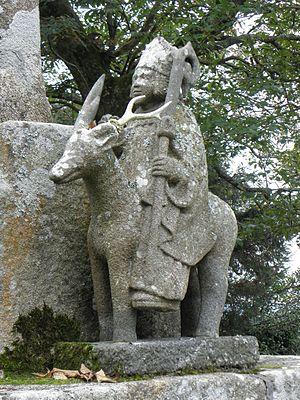
Statue de Saint-Théleau à la base du calvaire de la chapelle Saint-Théleau de Plogonnec (29). This building is classé au titre des Monuments Historiques. It is indexed in the Base Mérimée, a database of architectural heritage maintained by the French Ministry of Culture,
Saint Théleau, dont le nom s'écrit aussi Thélo, Teilo, Teliaw, Telo, Thélio, Télio, Théliau, Téliau ou Télyo, fait partie des saints bretons plus ou moins mythiques dont la sainteté n'est pas reconnue officiellement par l'église catholique romaine. Certains voient en saint Théleau, comme en saint Edern, le dieu celte Cernunnos christianisé.